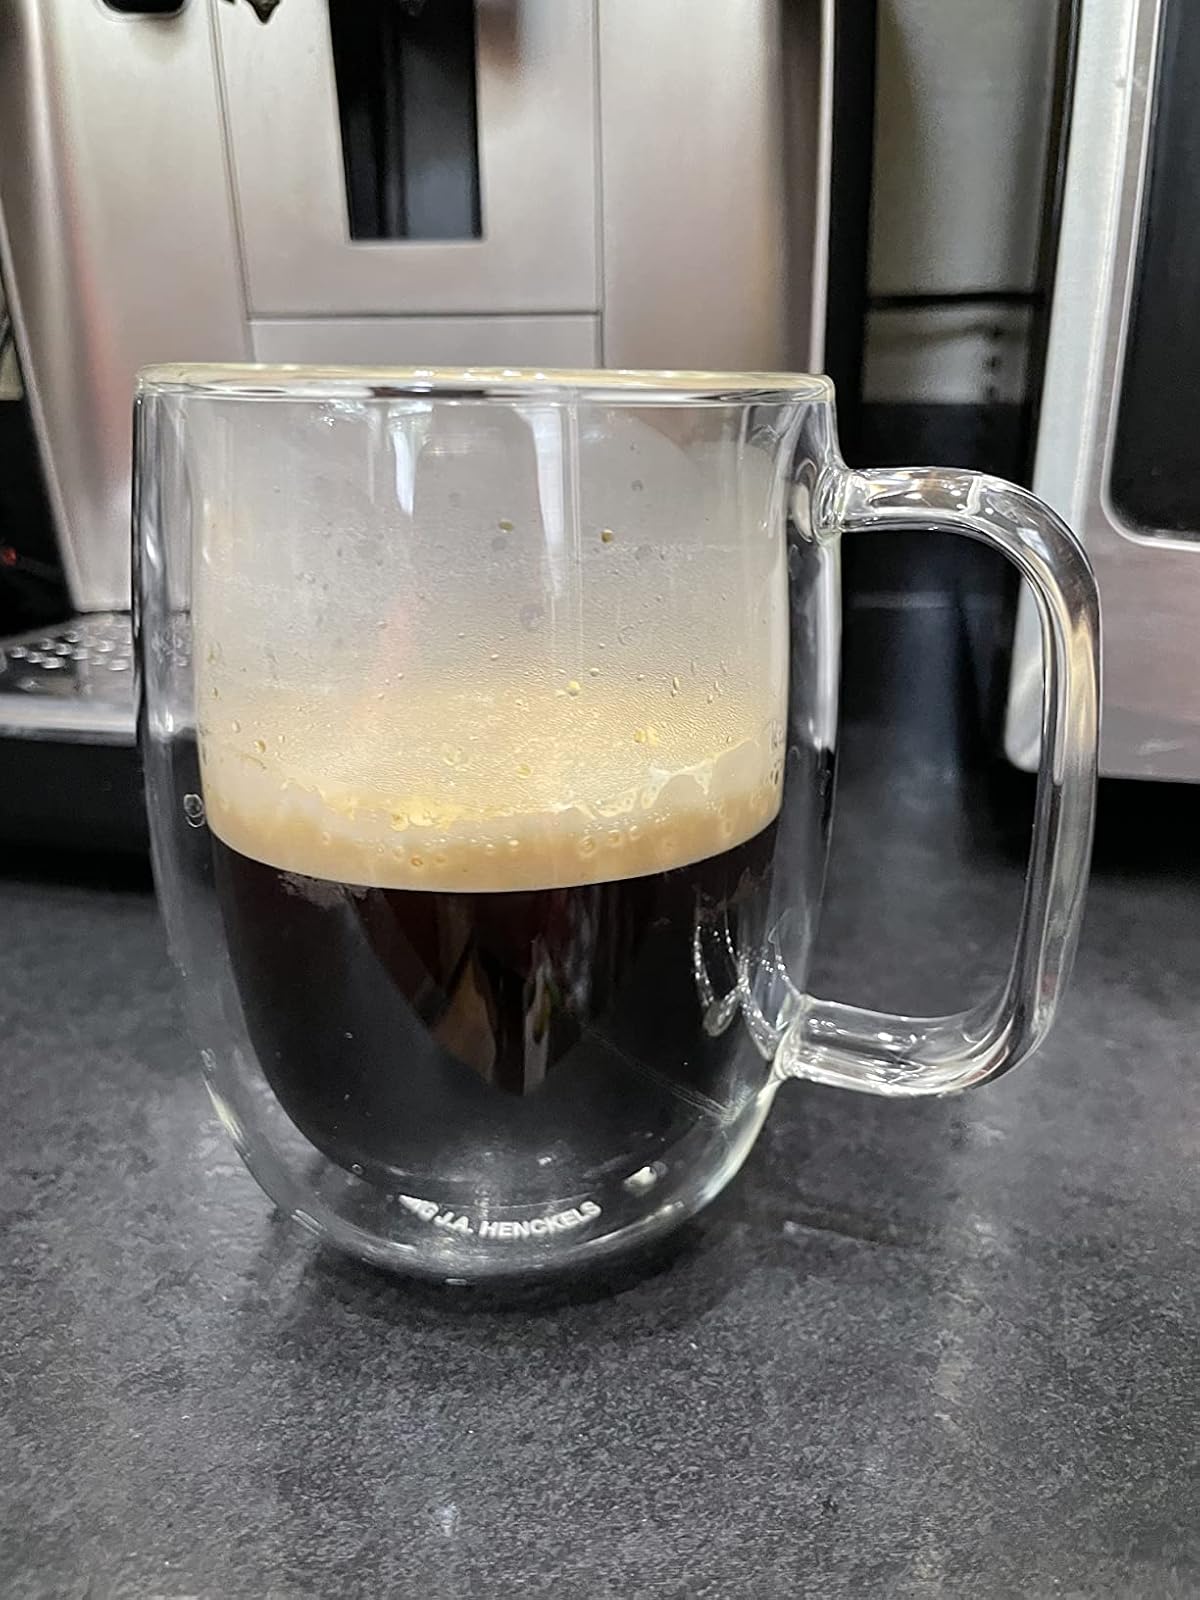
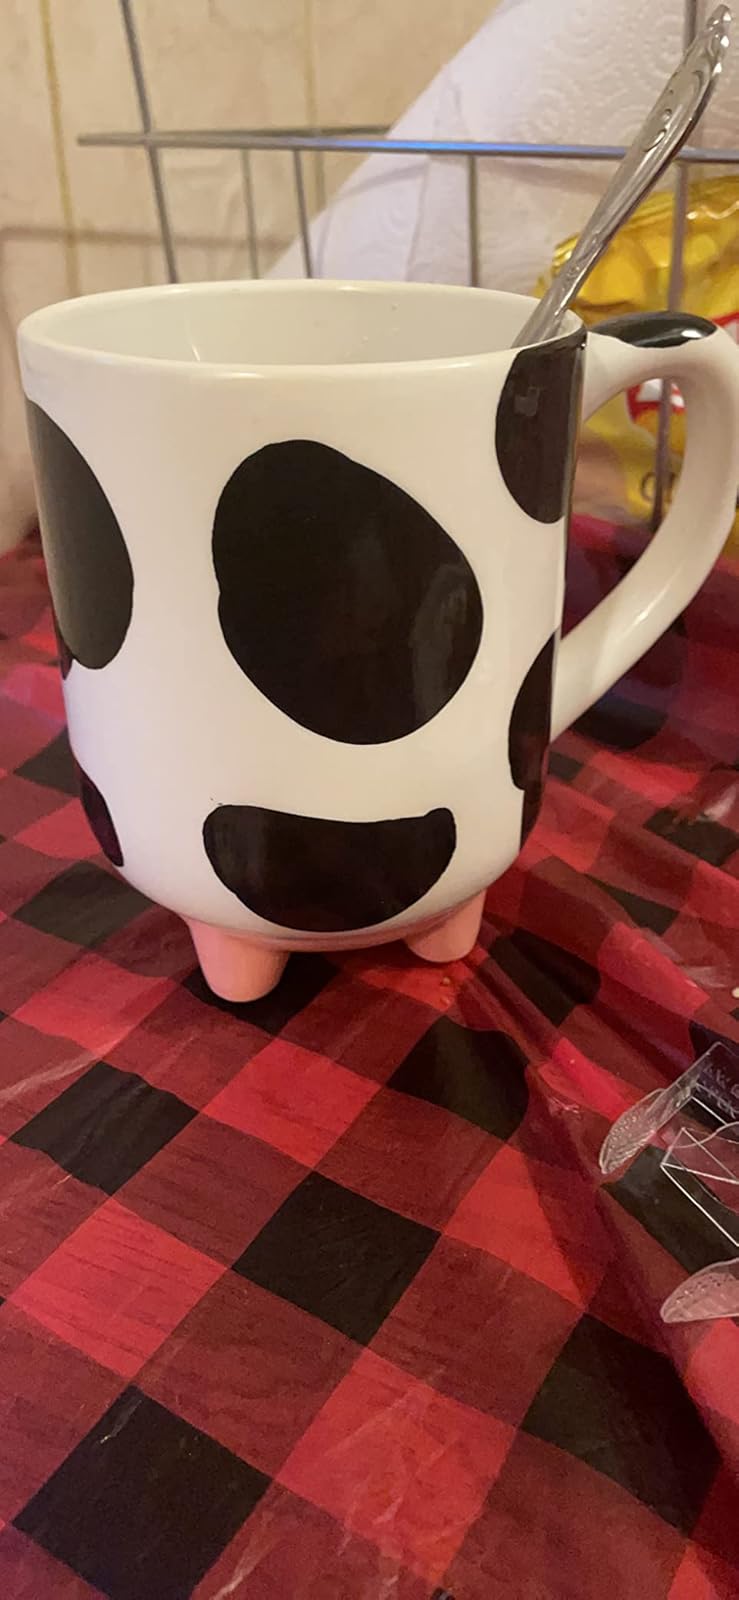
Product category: items_mug
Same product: no